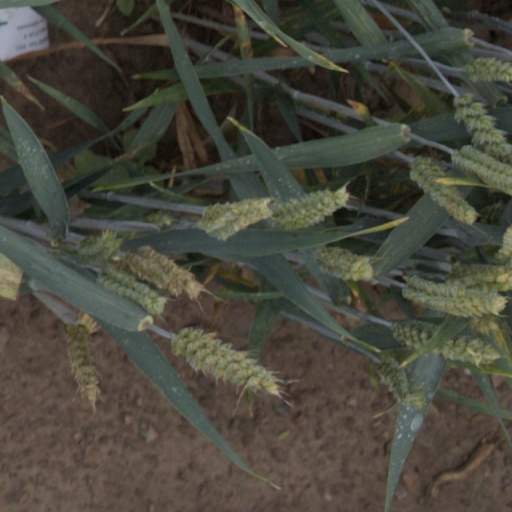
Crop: wheat